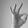
ASL letter: F